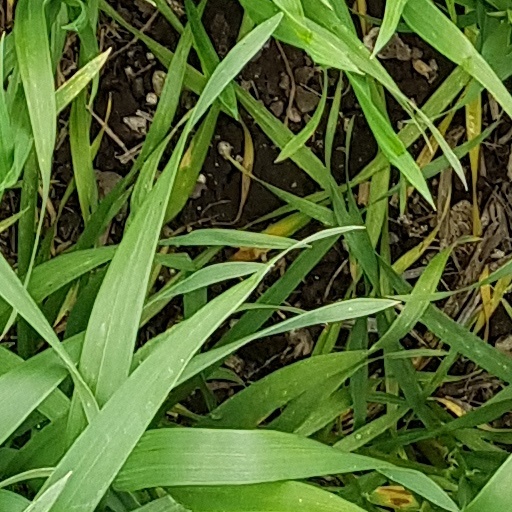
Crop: wheat